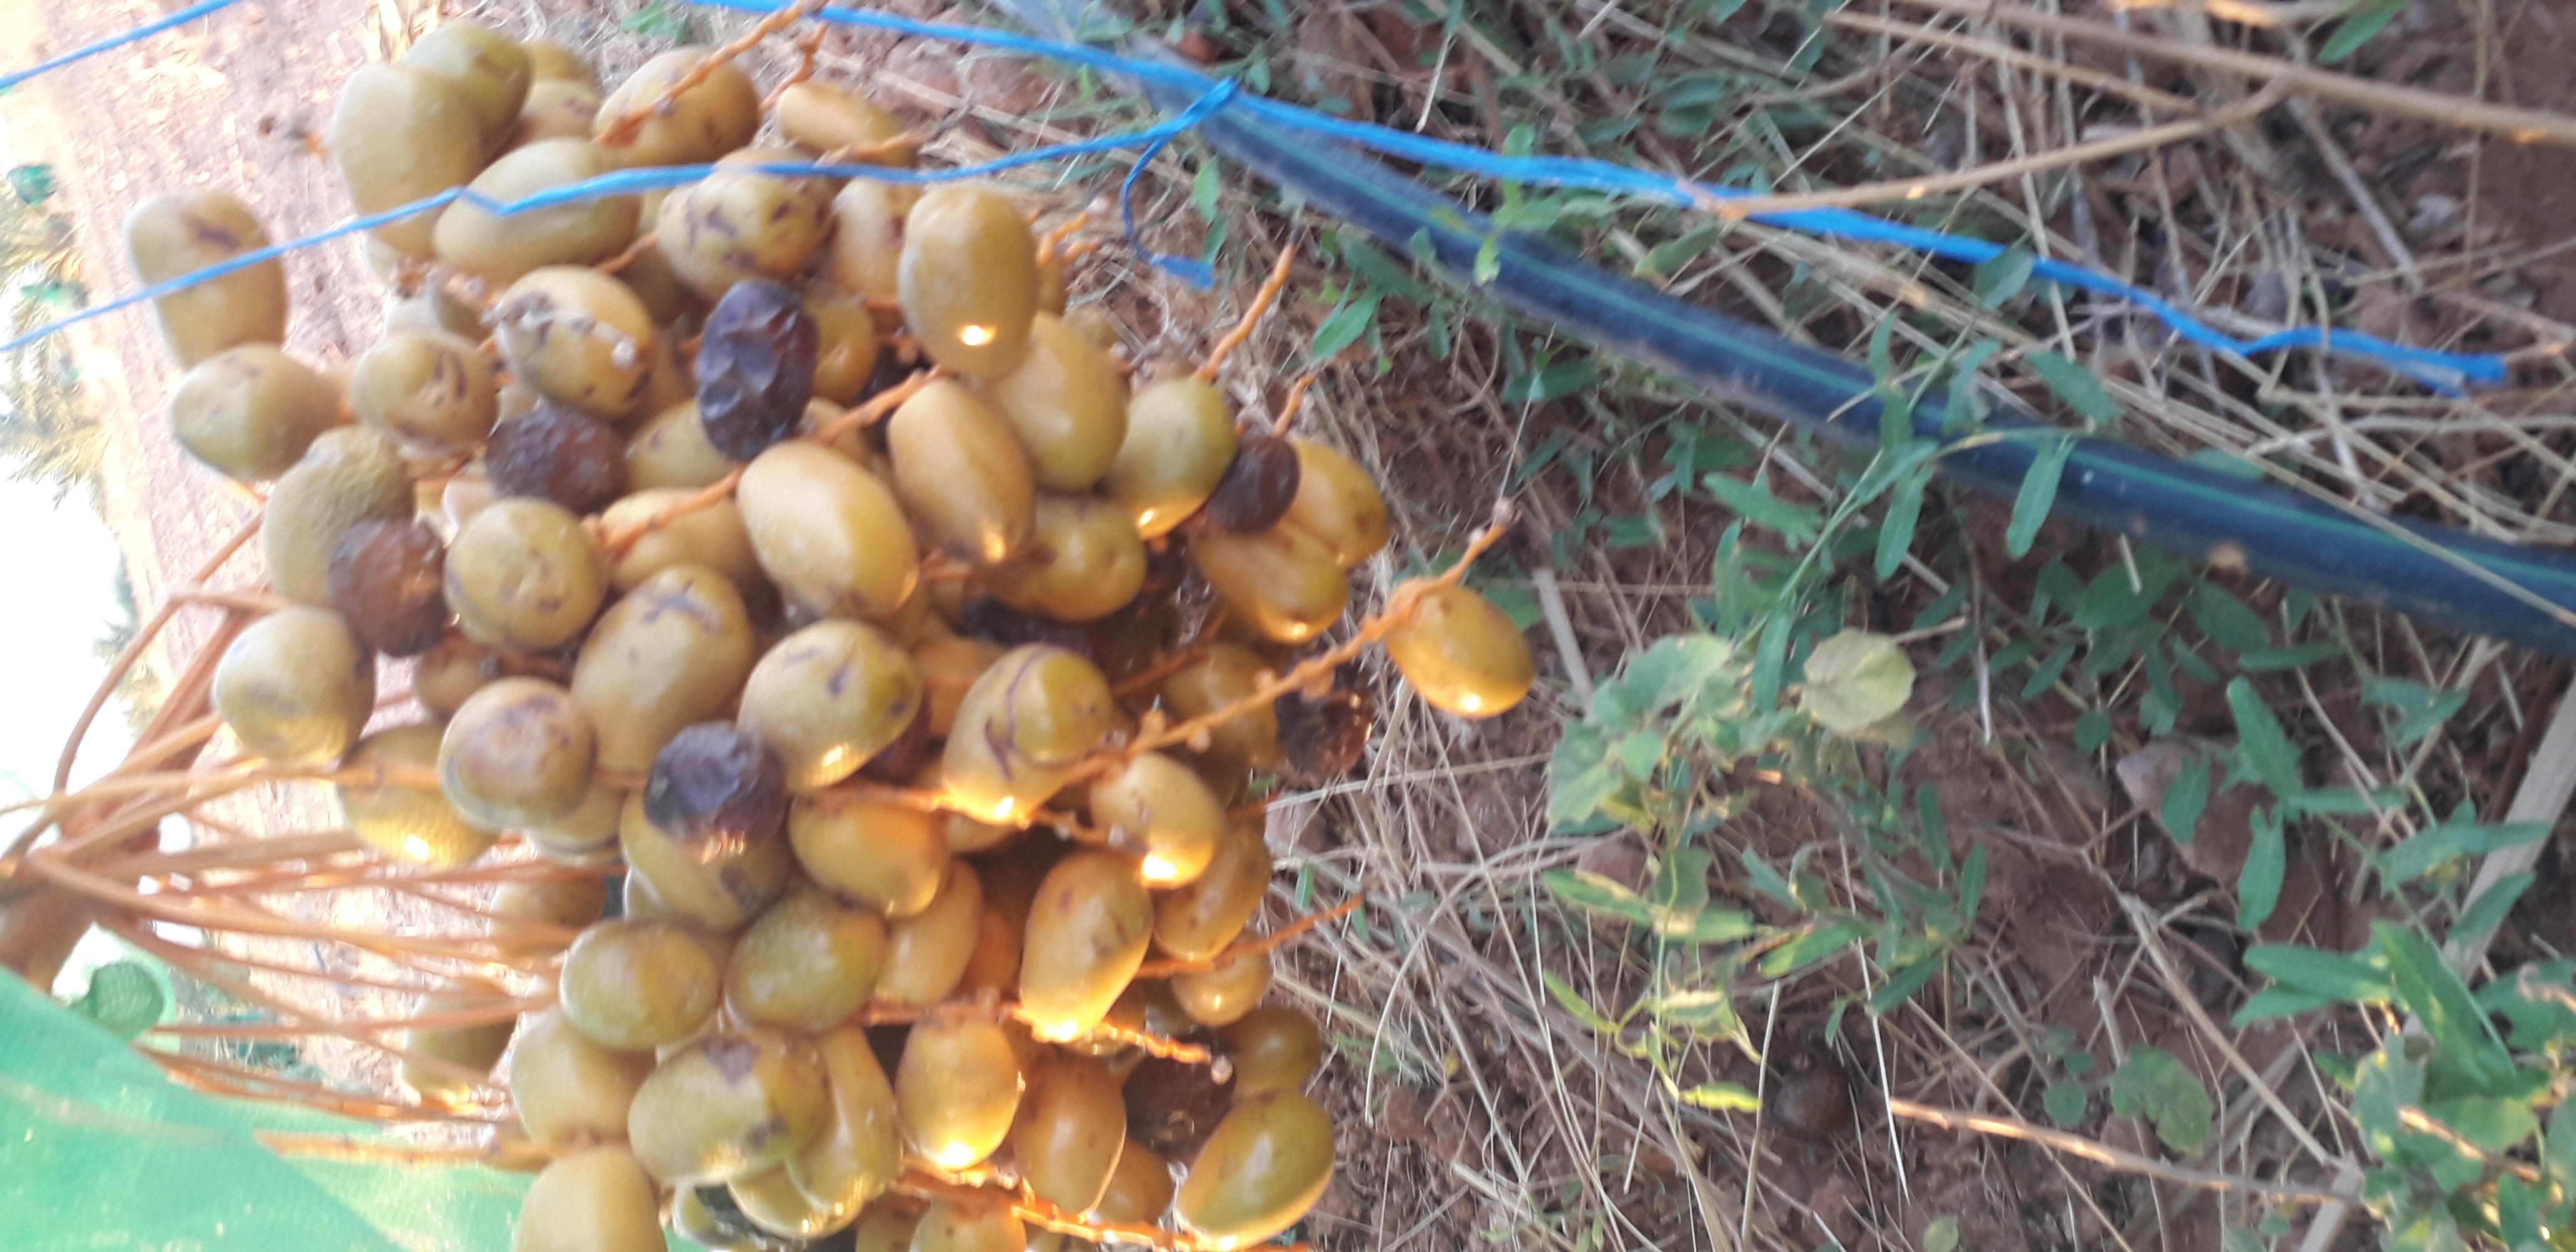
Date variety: Boufagous